Electrician and Mechanic

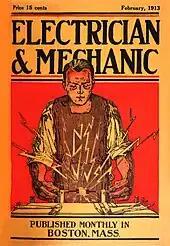
"Electrician and Mechanic" February 1913

Electrician and Mechanic was an American science and technology magazine published from 1890 to January 1914 when it merged with "Modern Electrics" to become Modern Electrics & Mechanics. In July 1914, incorporated with Popular Electricity and the World's Advance and the title became "Popular Electricity and Modern Mechanics". The new publisher, Modern Publishing, began a series of magazine mergers and title changes so numerous that librarians began to complain. In October 1915 the title became "Popular Science Monthly" and the magazine is still published under that name today.